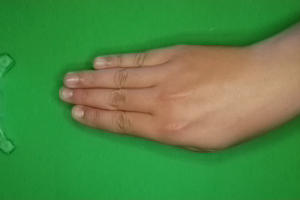
Label: paper